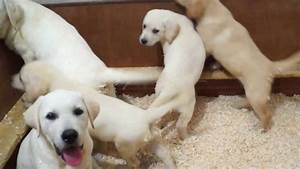
Label: cane